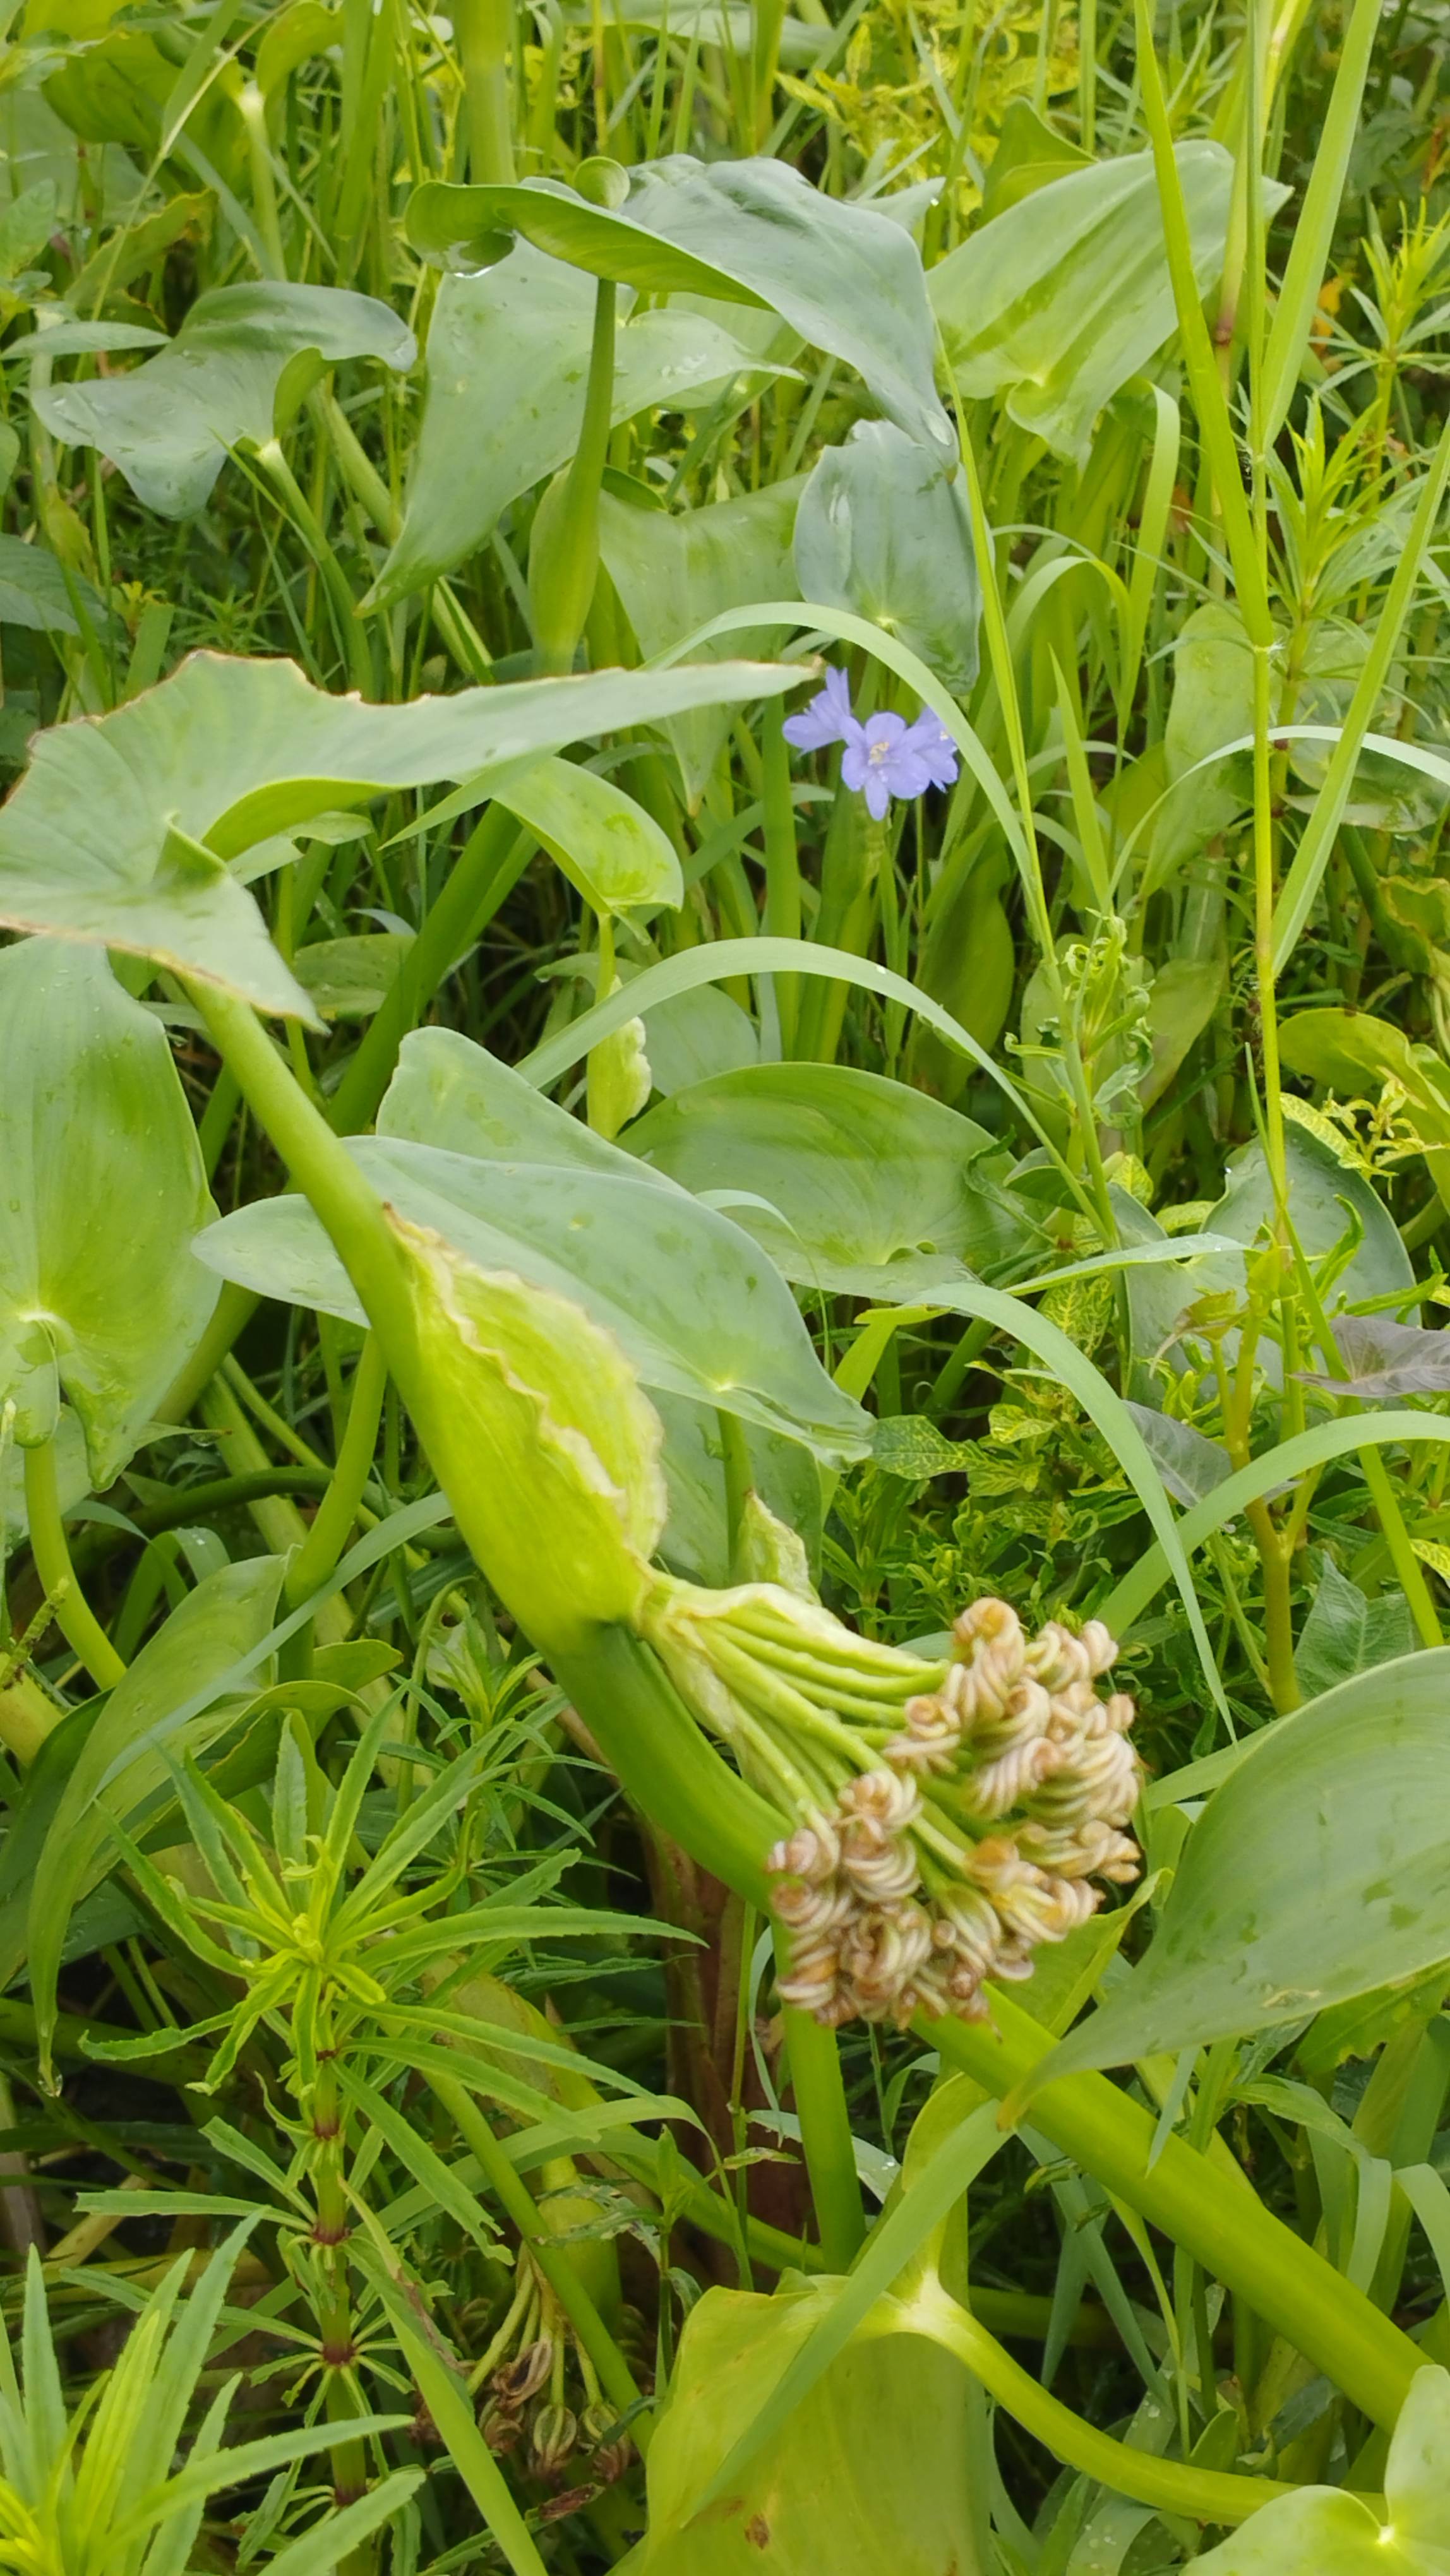
Species: Heartleaf False Pickerelweed (Monochoria korsakowii)